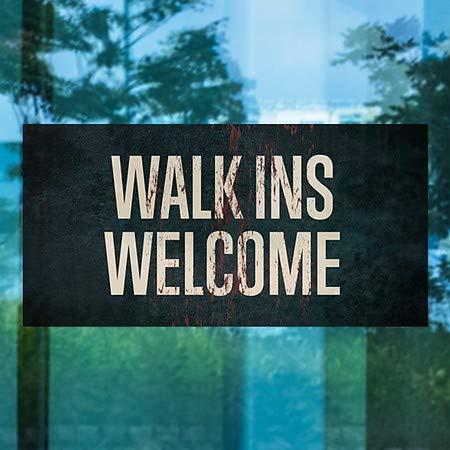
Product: CGSignLab |"Walk Ins Welcome -Ghost Aged Rust" Window Cling | 24"x12"
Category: Home & Kitchen | Home Décor | Window Treatments | Window Stickers & Films | Window Films
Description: Great Condition.
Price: $26.99
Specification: ASIN:B0764L55HY|ShippingWeight:7.4ounces(Viewshippingratesandpolicies)|DateFirstAvailable:October3,2017